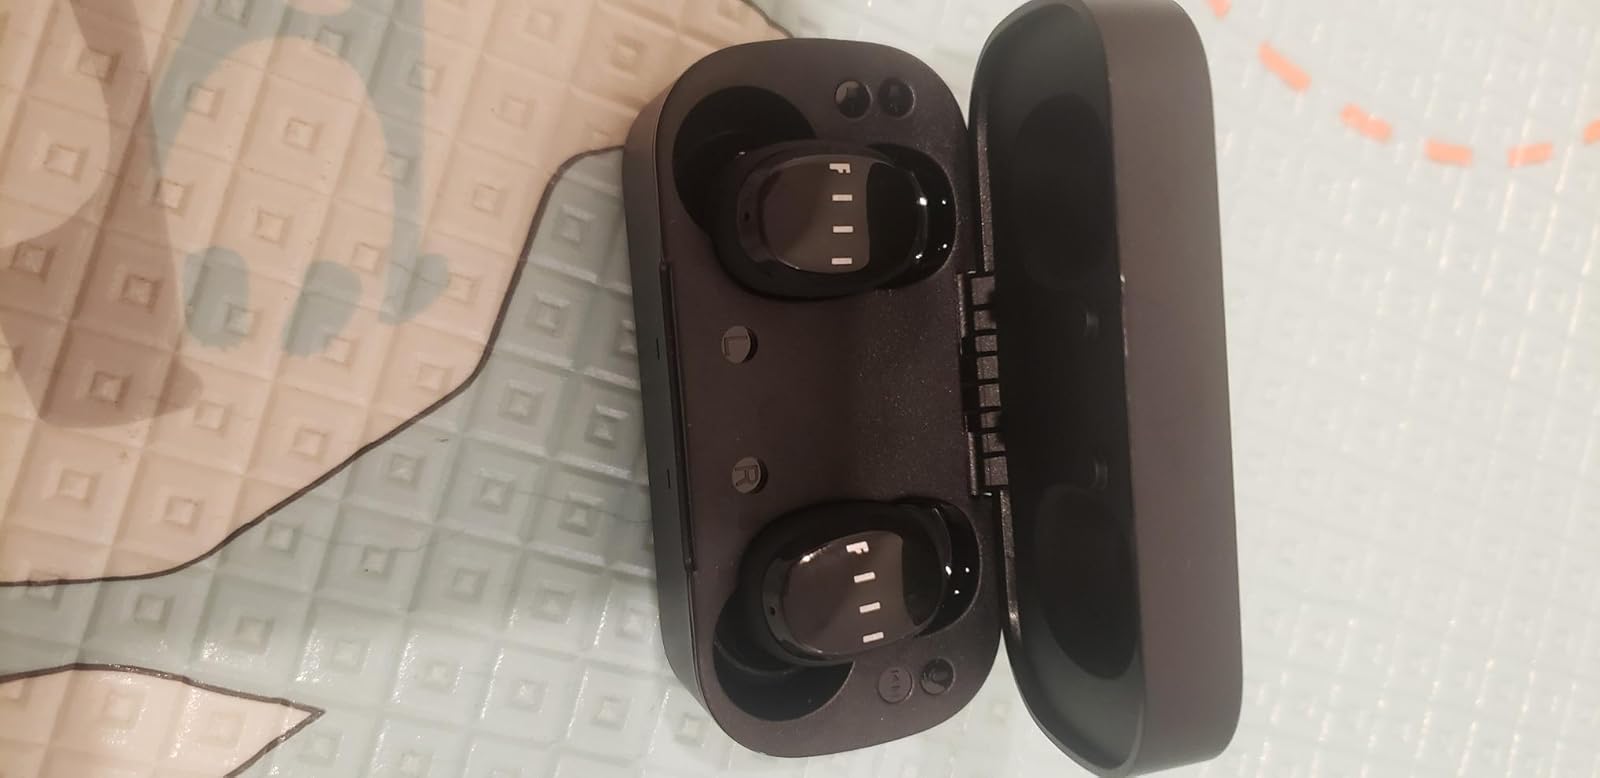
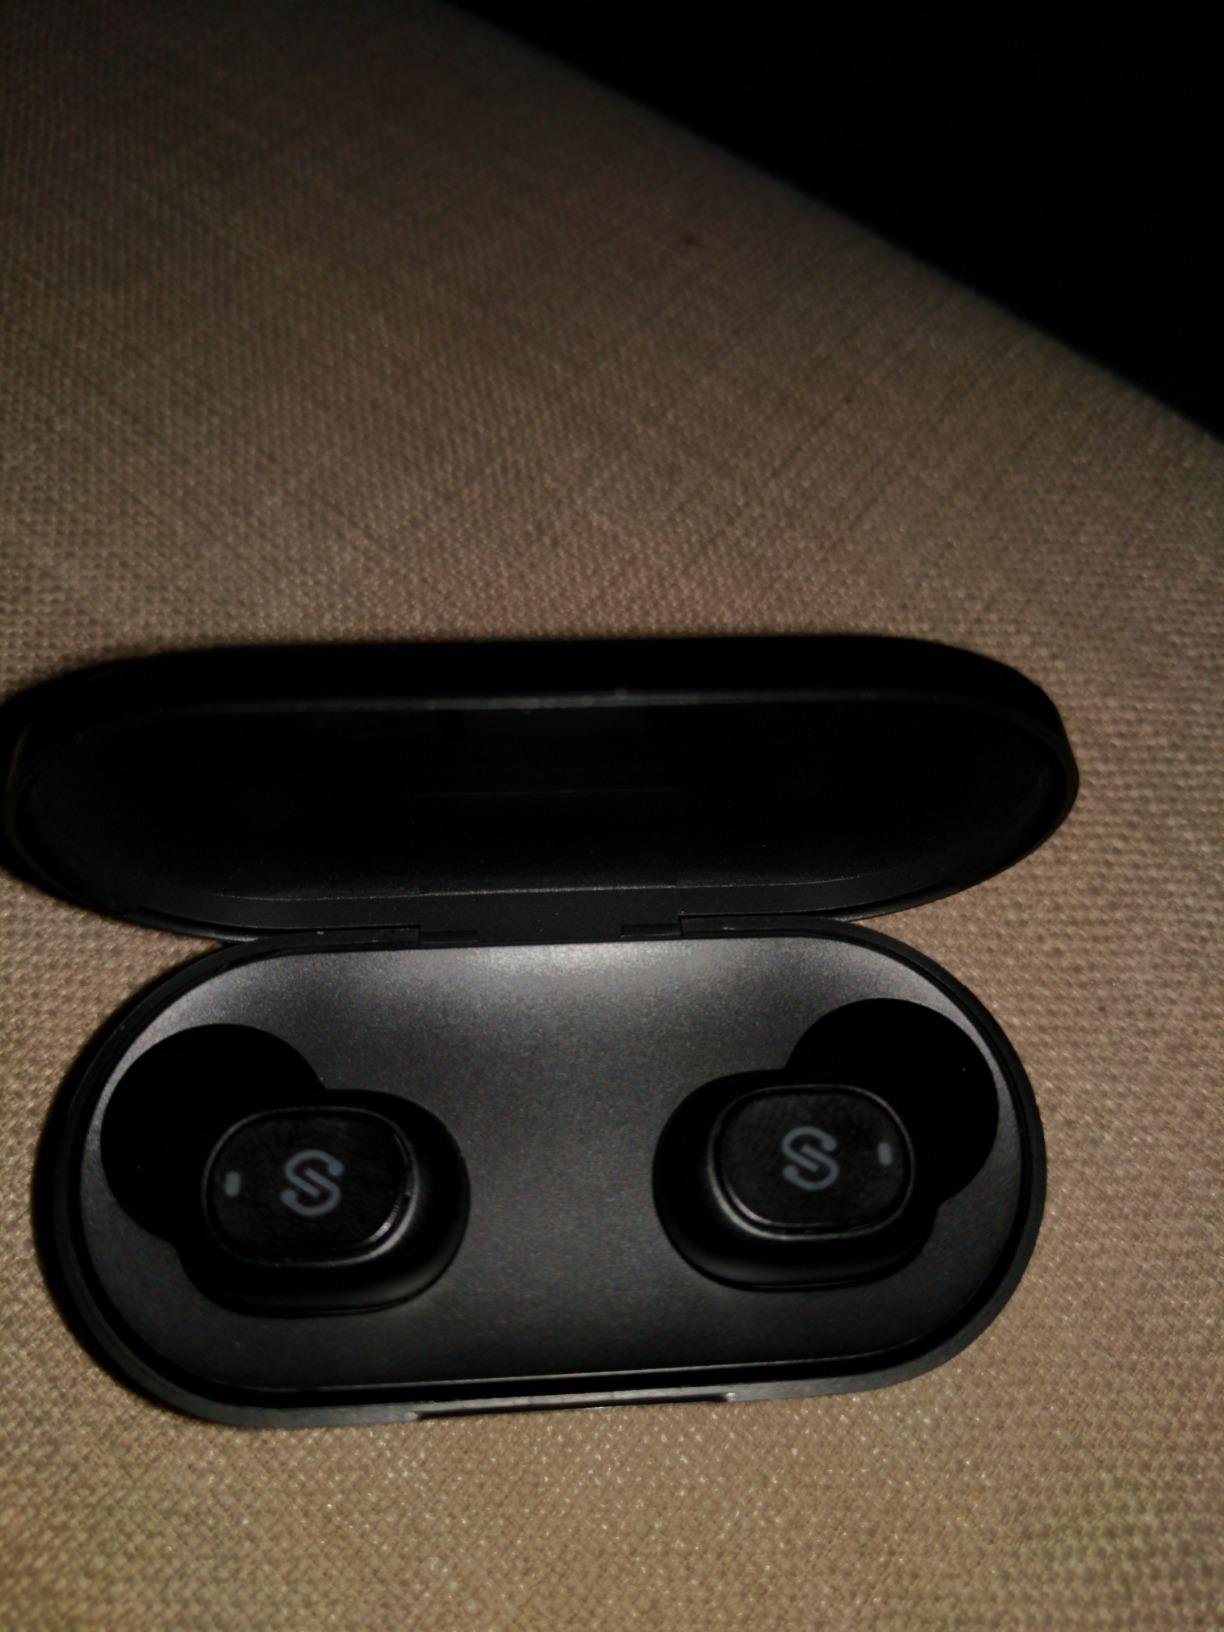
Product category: earbuds
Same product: no